Hosta, Pyrénées-Atlantiques

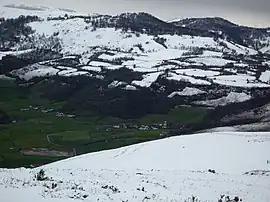
Hosta seen from

Hosta is a commune in the Pyrénées-Atlantiques department in south-western France.